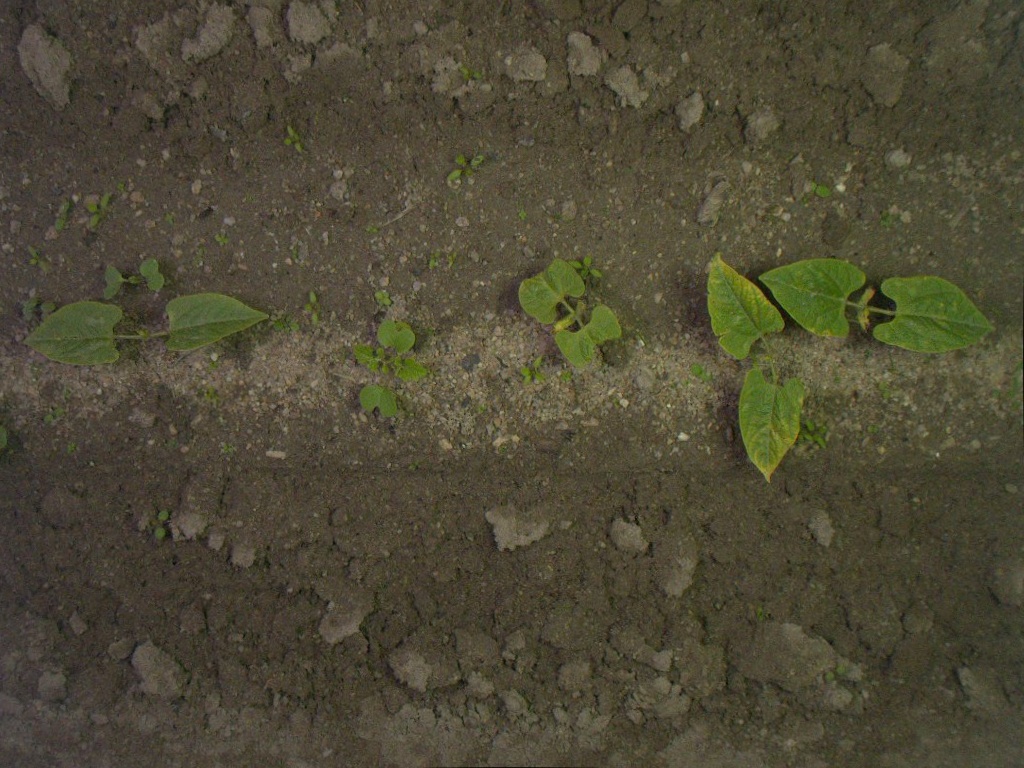
Crop: bean
Objects: stem_bean, stem_bean, stem_bean, stem_bean, bean, bean, bean, bean